Watch

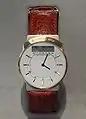
World's first radio clock wristwatch, Junghans Mega (analog model)

The first quartz watch to enter production was the Seiko 35 SQ Astron, which hit the shelves on 25 December 1969, swiftly followed by the Swiss Beta 21, and then a year later the prototype of one of the world's most accurate wristwatches to date: the Omega Marine Chronometer. Since the technology having been developed by contributions from Japanese, American and Swiss, nobody could patent the whole movement of the quartz wristwatch, thus allowing other manufacturers to participate in the rapid growth and development of the quartz watch market. This ended – in less than a decade – almost 100 years of dominance by the mechanical wristwatch legacy. Modern quartz movements are produced in very large quantities, and even the cheapest wristwatches typically have quartz movements. Whereas mechanical movements can typically be off by several seconds a day, an inexpensive quartz movement in a child's wristwatch may still be accurate to within half a second per day – ten times more accurate than a mechanical movement.